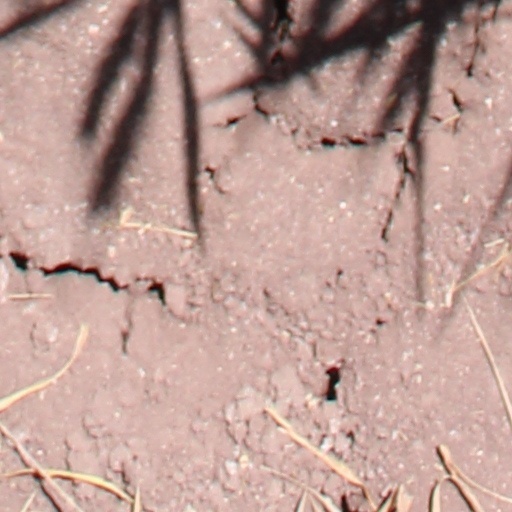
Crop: wheat